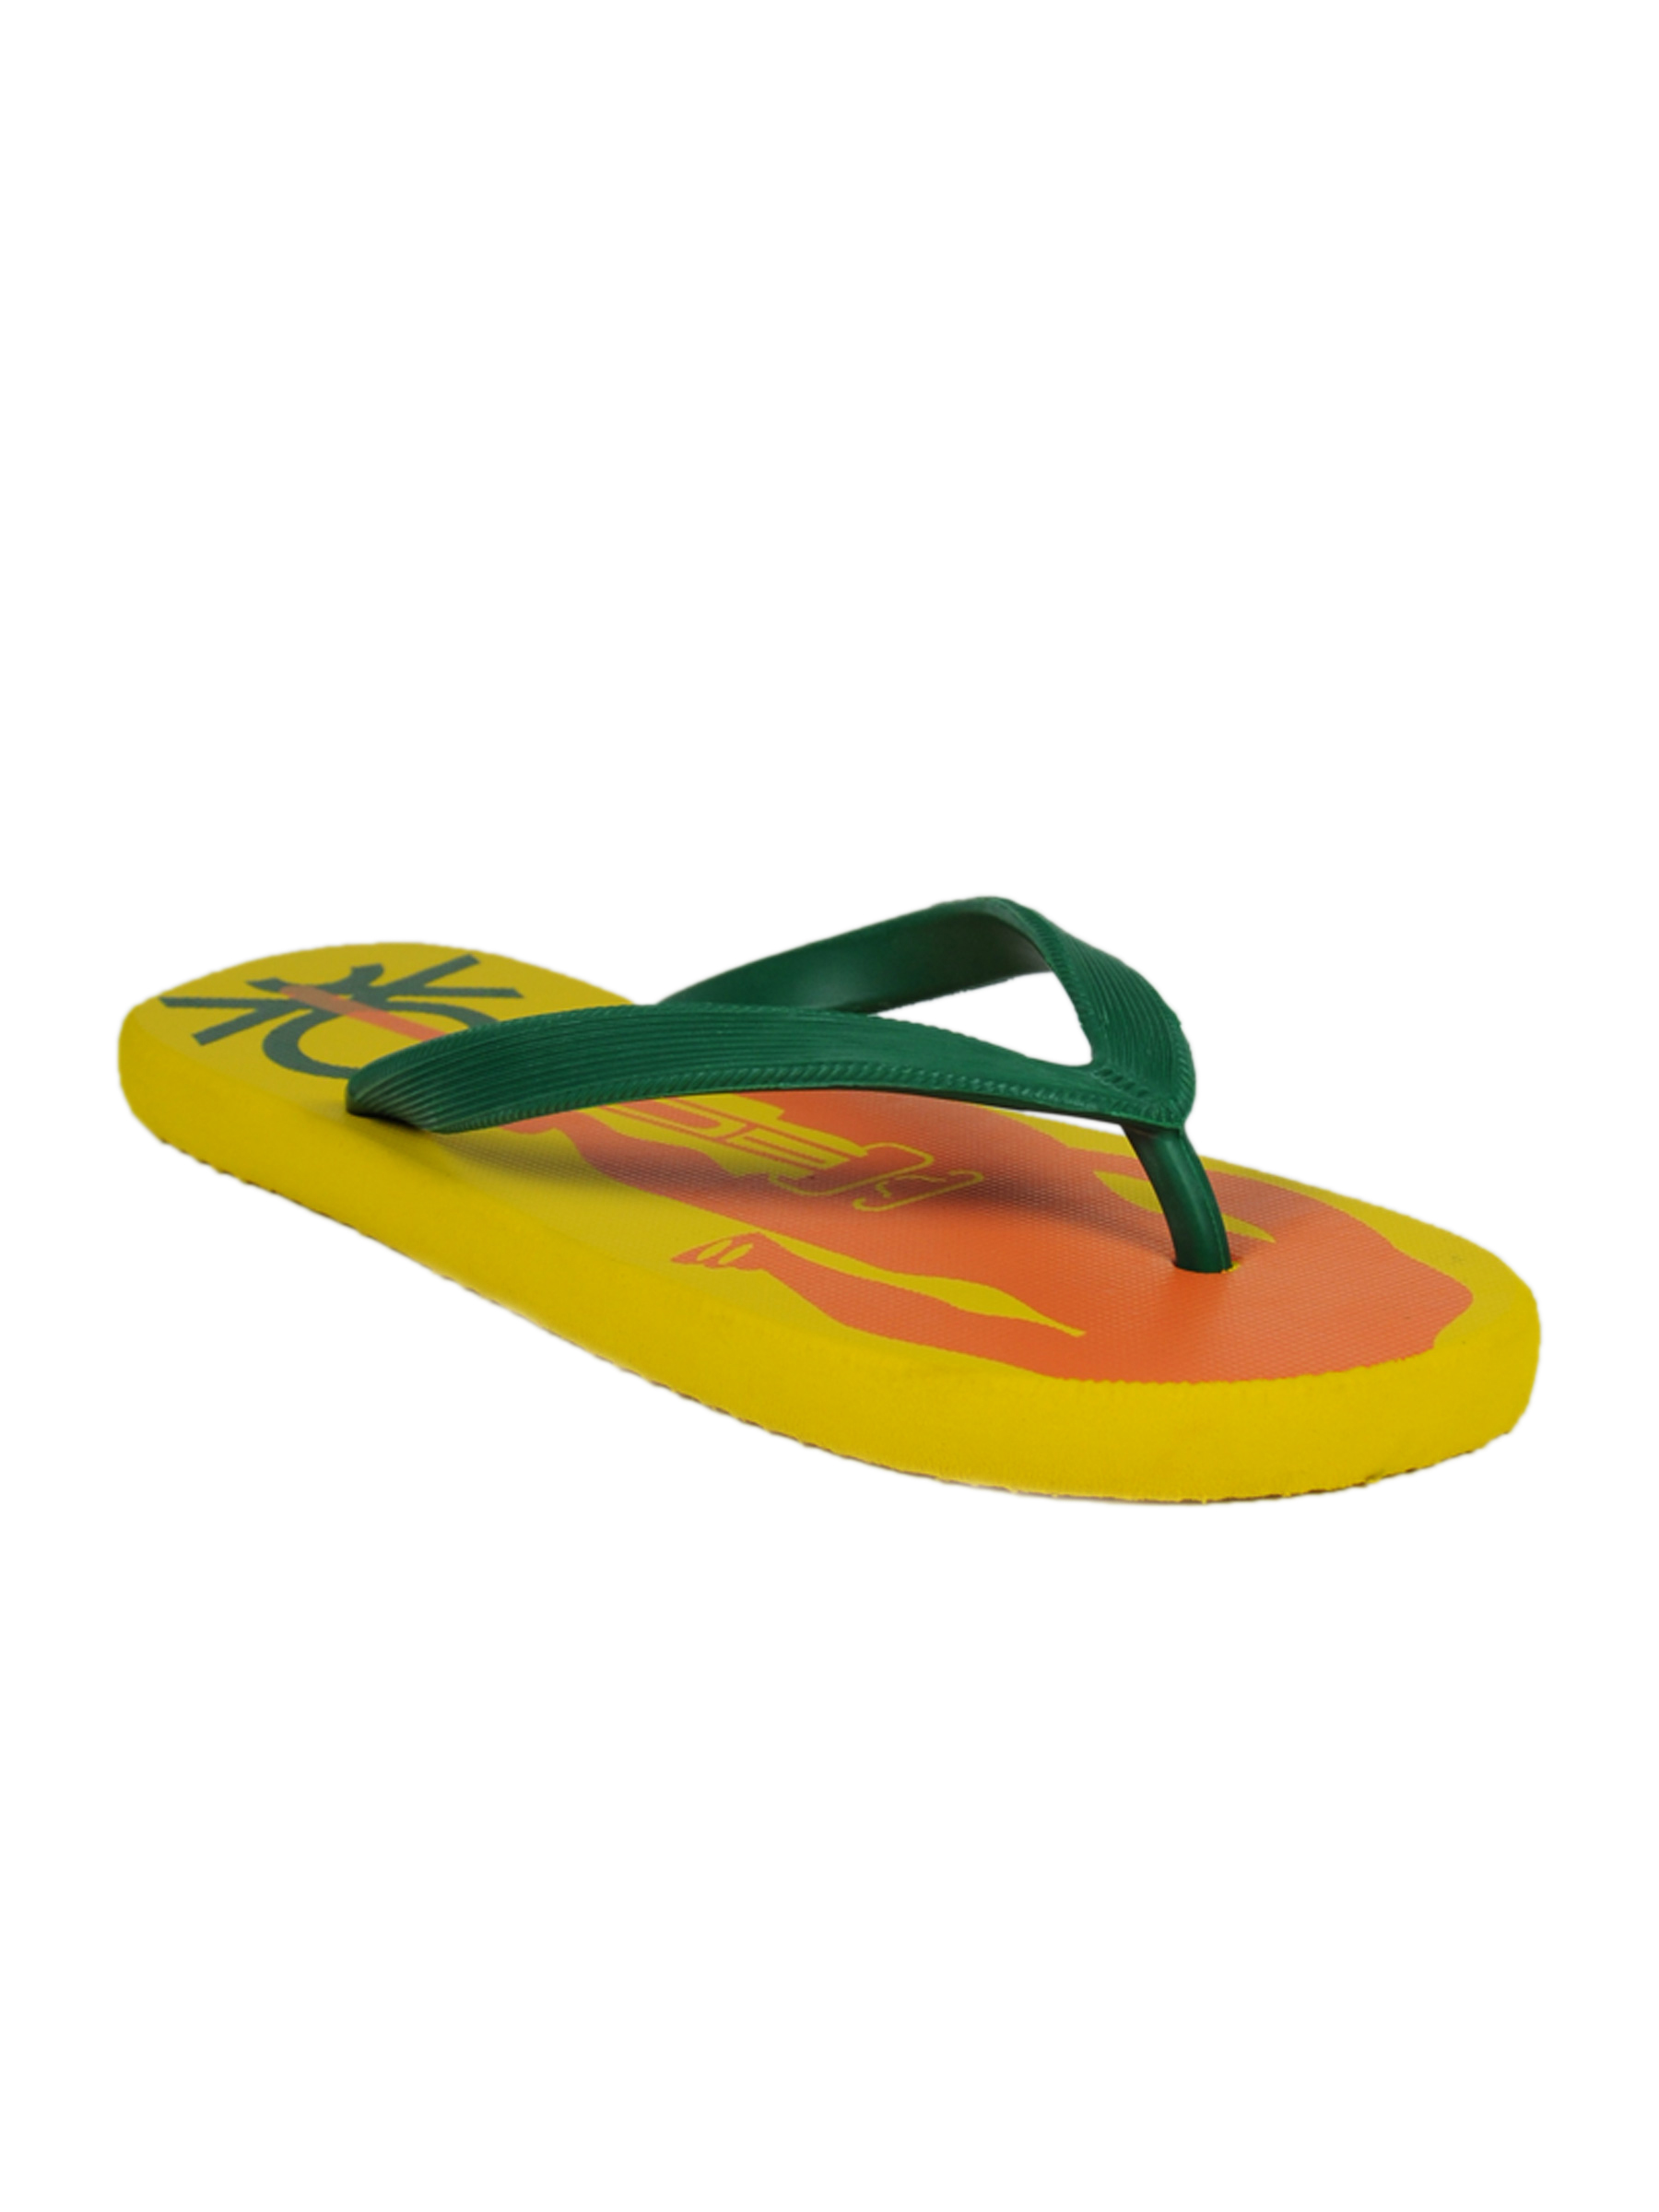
United Colors of Benetton Men Speeder Yellow Flip Flops
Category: Footwear / Flip Flops / Flip Flops
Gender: Men
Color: Yellow
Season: Fall 2011
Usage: Casual